Autistic rights movement

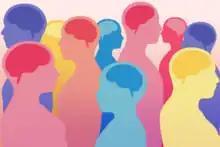
Autistic art representing the natural diversity of human minds

Some autistic activists suggest that life with autism is like being born among people who speak a different language, follow a religion or philosophy one does not share, and live a lifestyle that feels alien. Social media, meetups, and specific professions are spaces where autistic people connect and may share common interests.